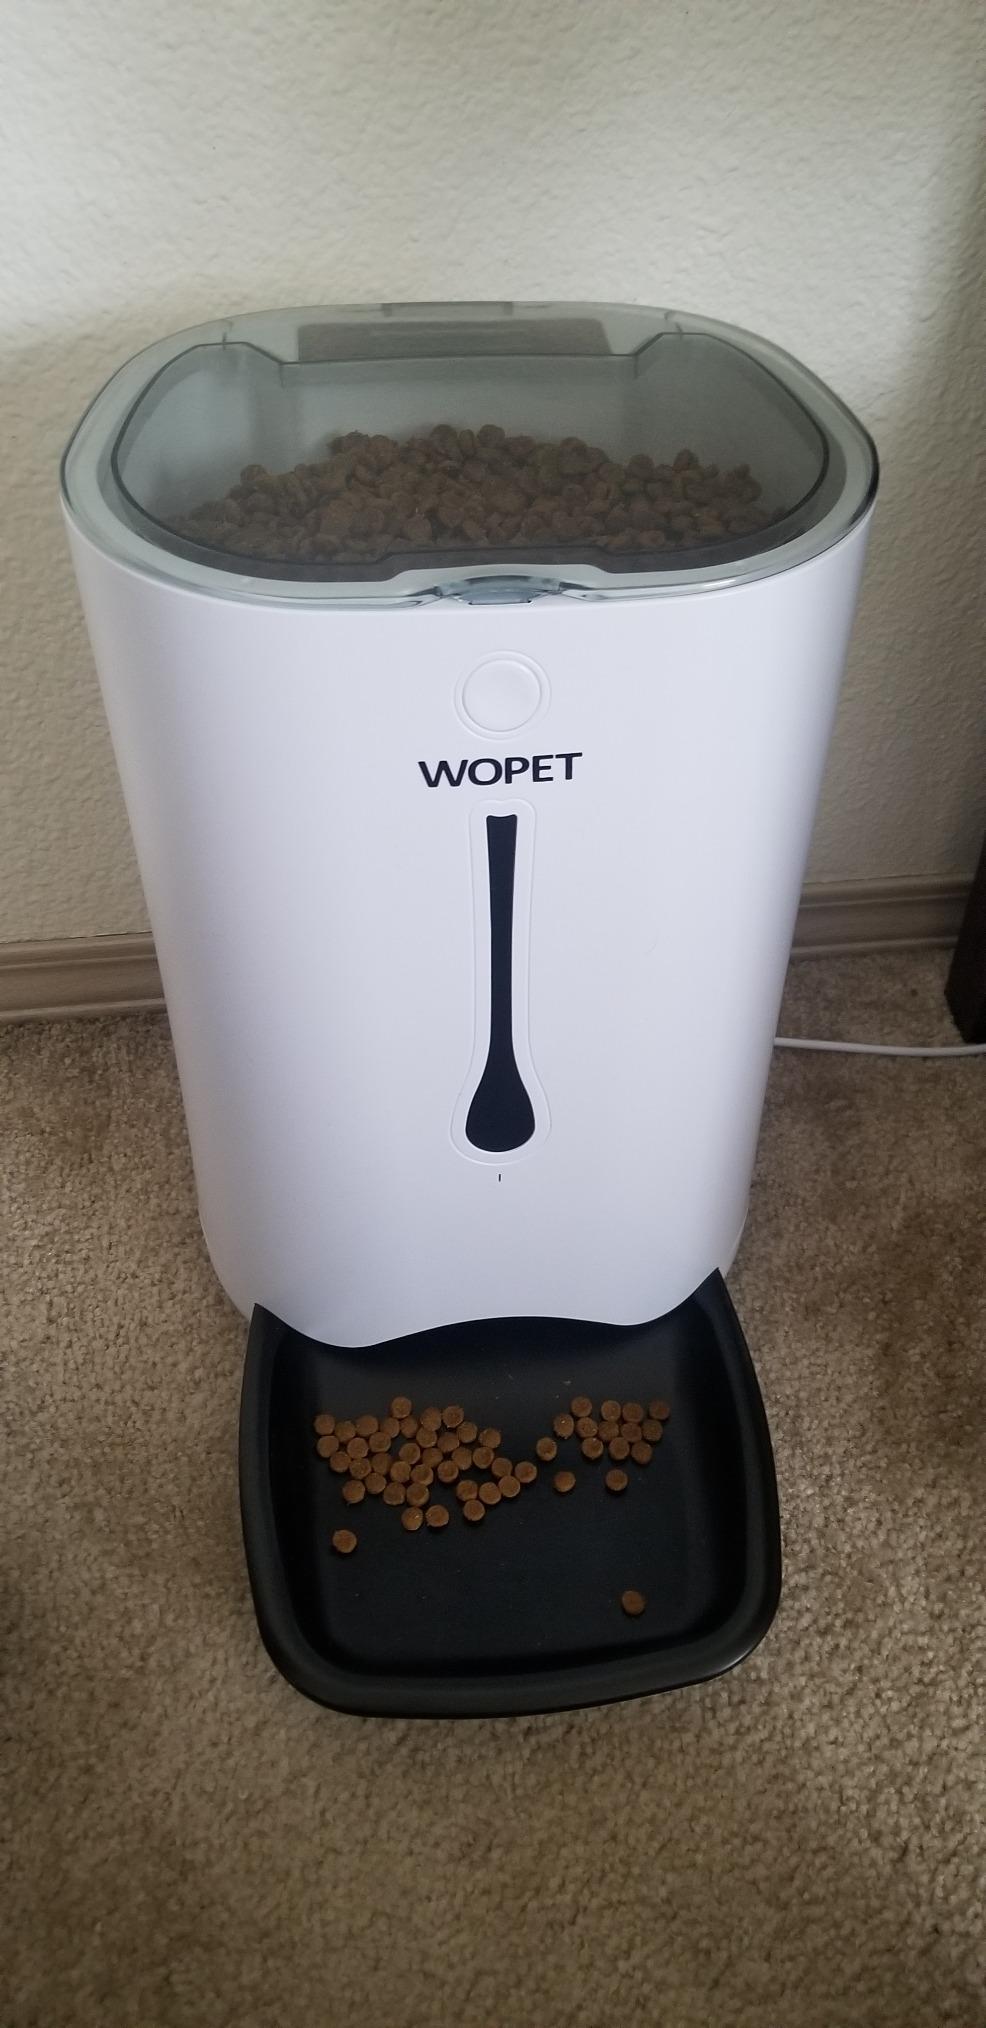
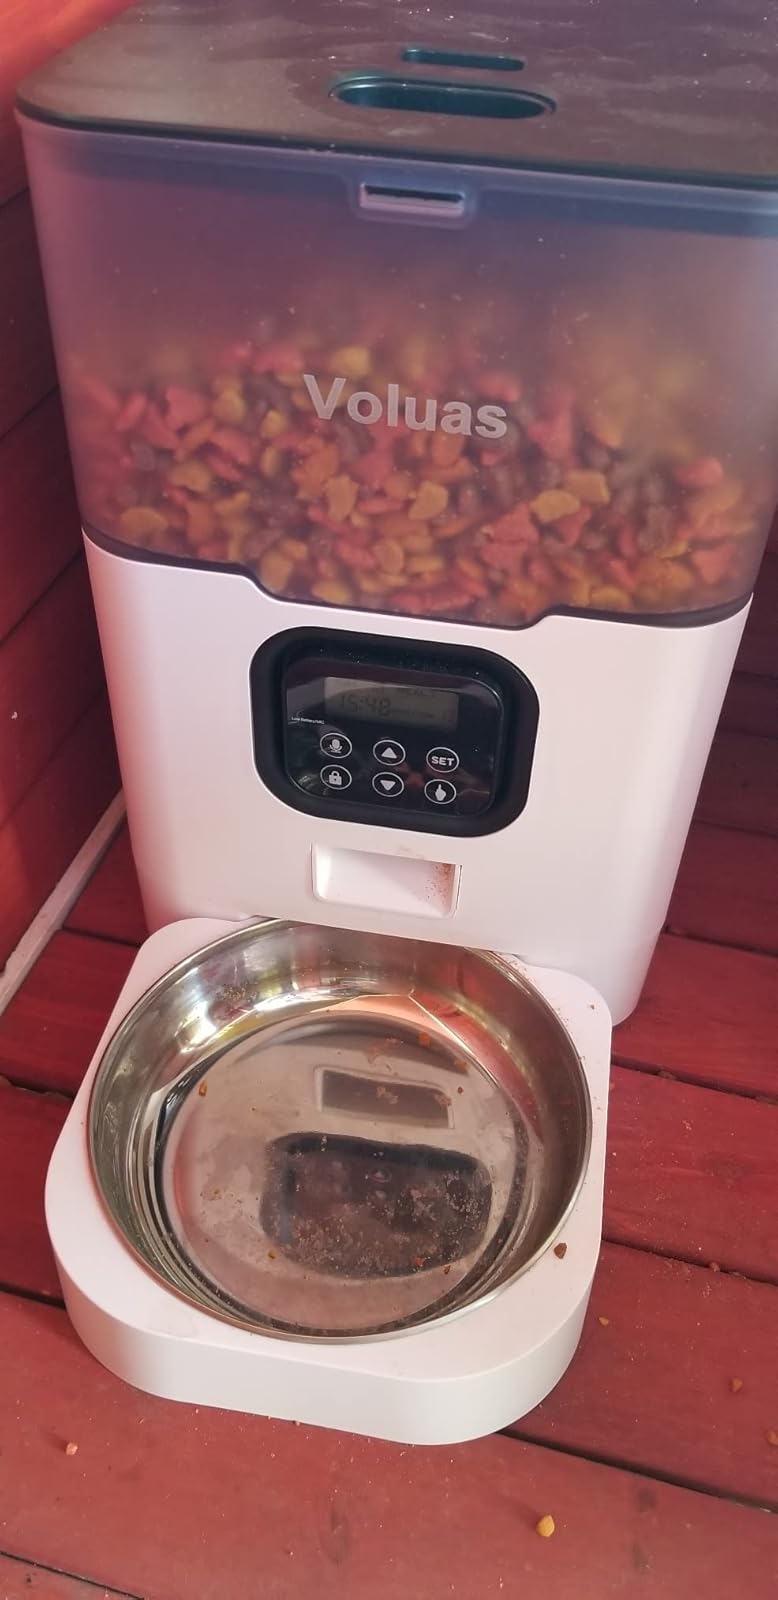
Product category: items_feeder
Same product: no